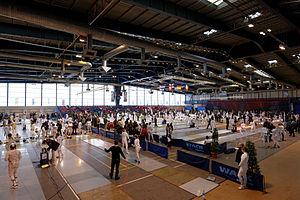
Tournoi international Paris Île-de-France 2013 à la Halle Carpentier, Paris.
La halle Georges-Carpentier est une salle polyvalente de 4 800 places, située dans le 13ᵉ arrondissement de Paris, au 81, boulevard Masséna. Elle fait partie d'un centre sportif important qui comprend un gymnase, des terrains de football, de rugby et d'athlétisme.
Le boulevard Masséna est un boulevard du 13ᵉ arrondissement de Paris. C’est une partie des boulevards des Maréchaux.